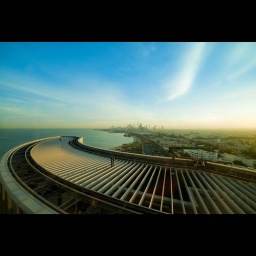
This is kuwait city from long distance,I'm in the last floor of Kuwait Petroleum Corporation building located in Gulf road